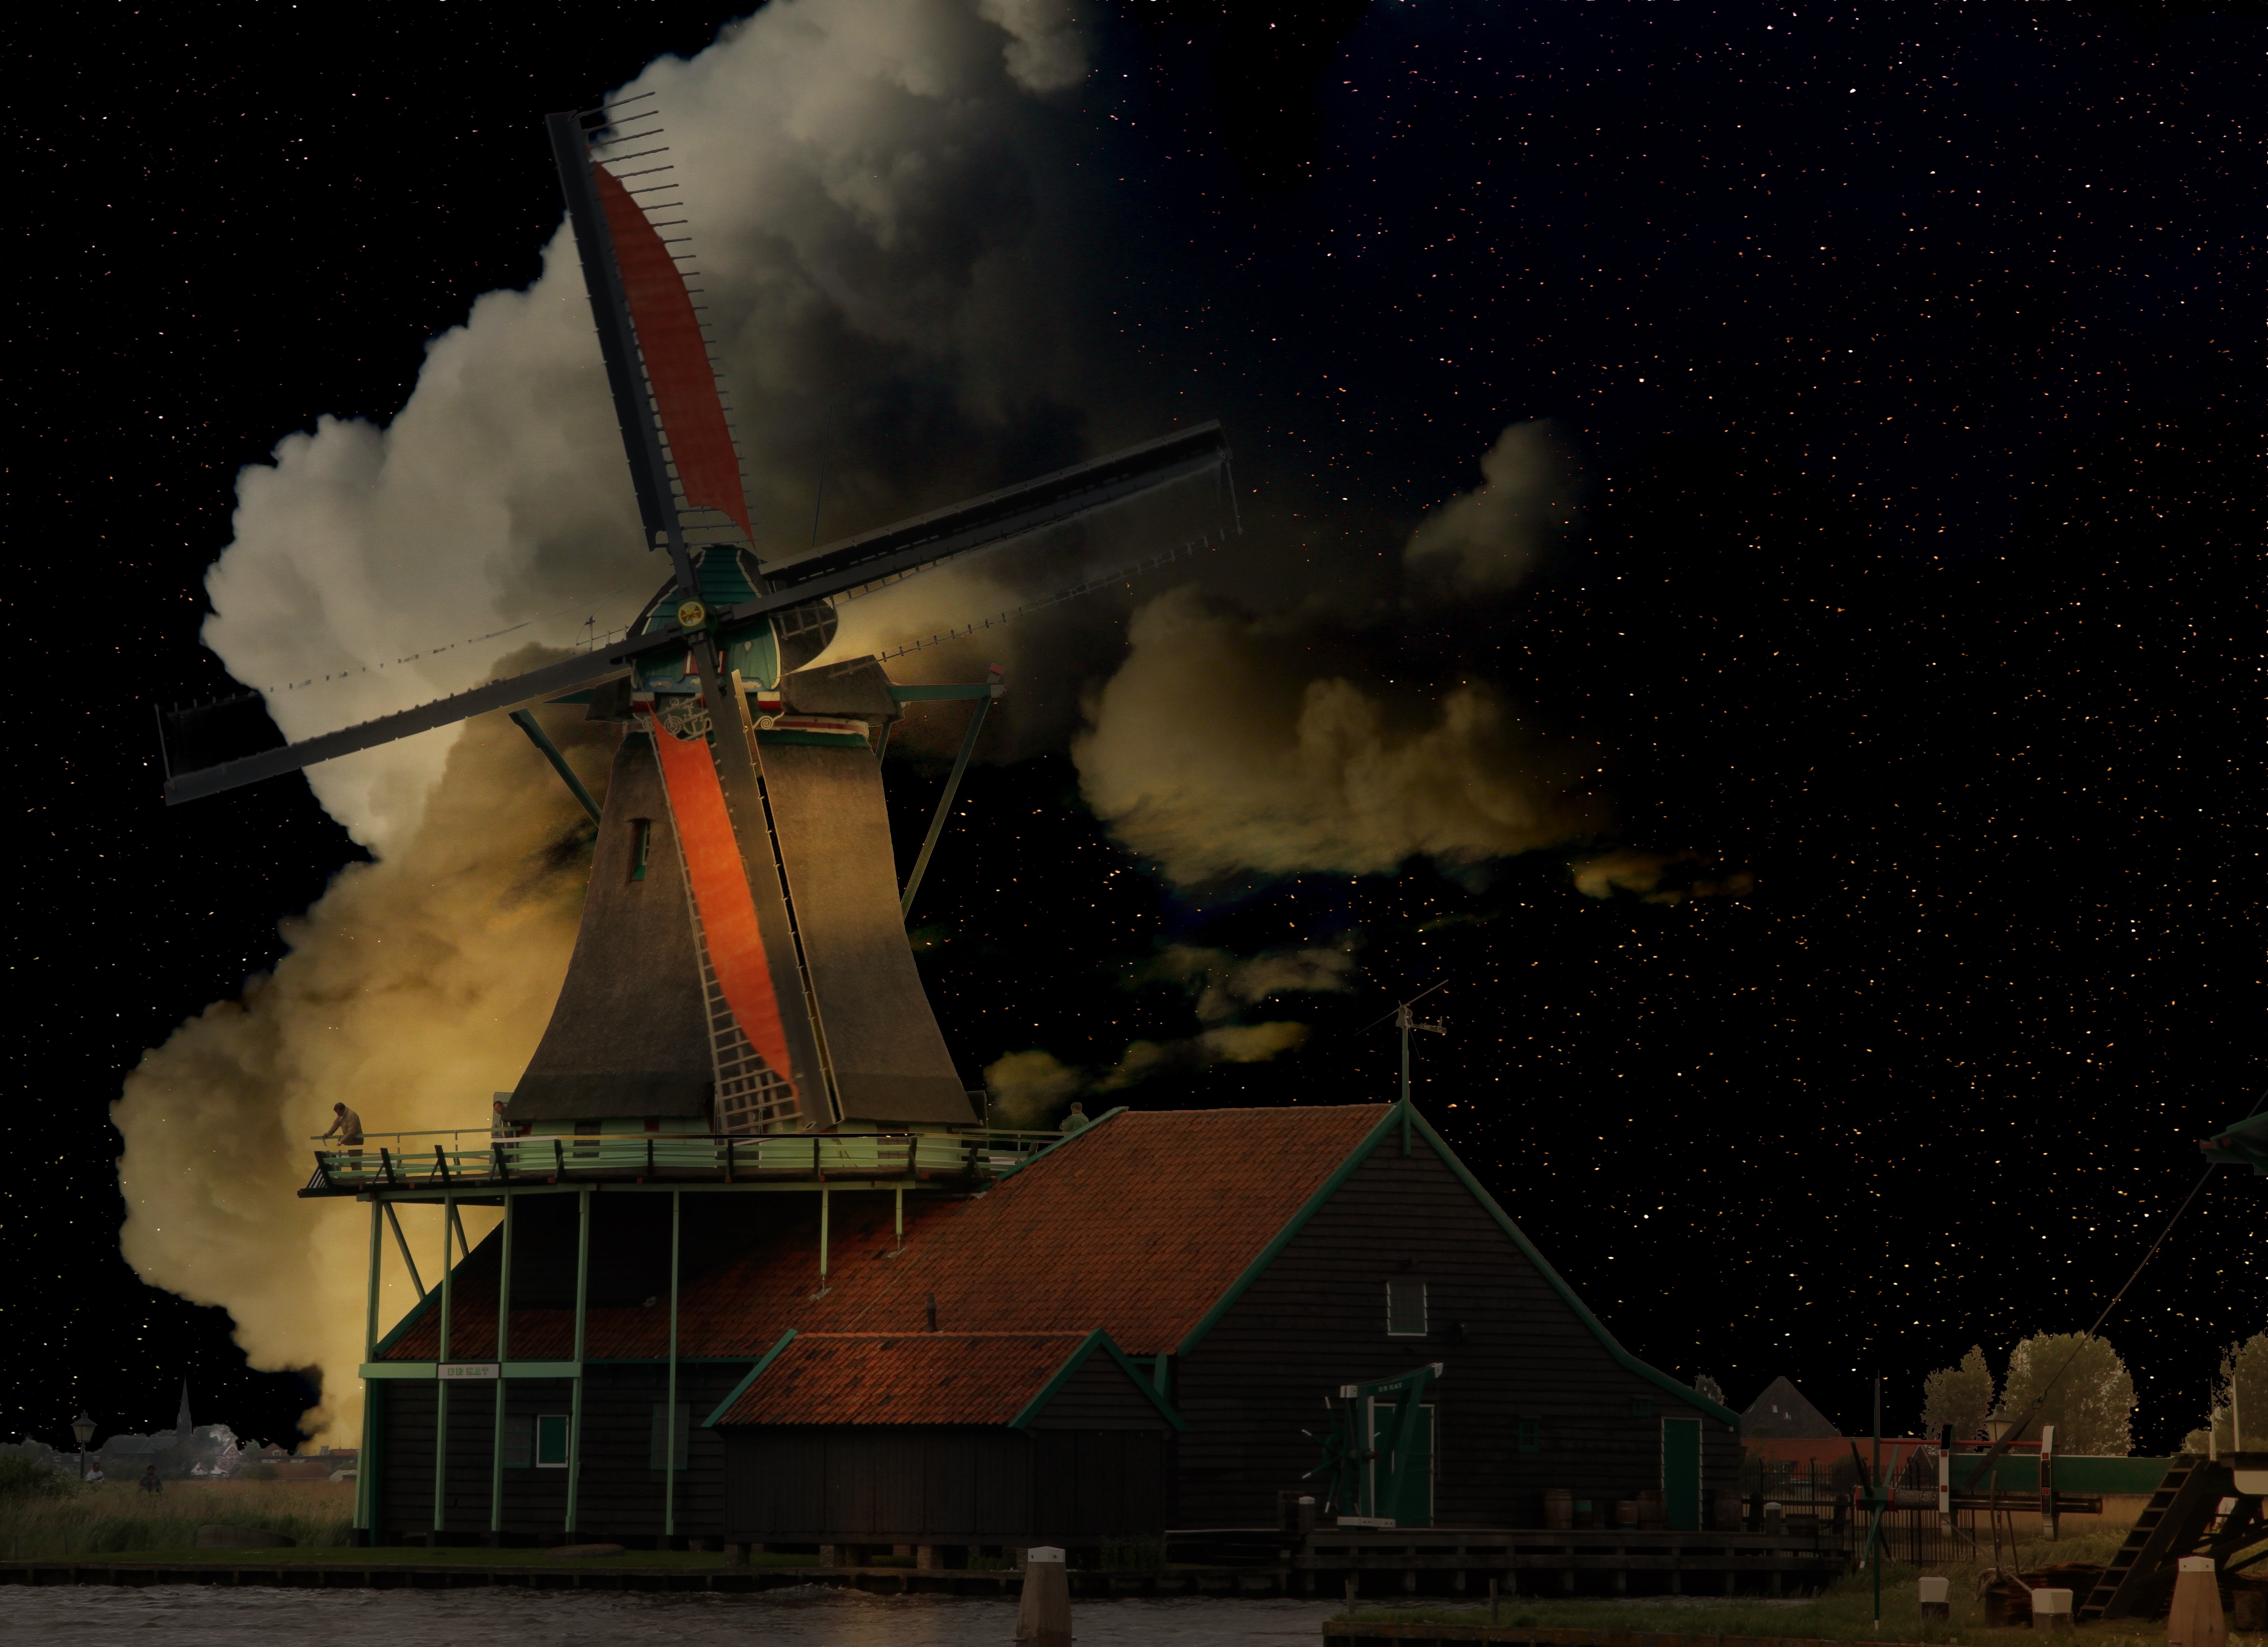
architecture, farm, night, windmill, europe, vehicle, darkness, screenshot, atmosphere of earth